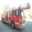
Label: truck